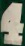
Number: 4